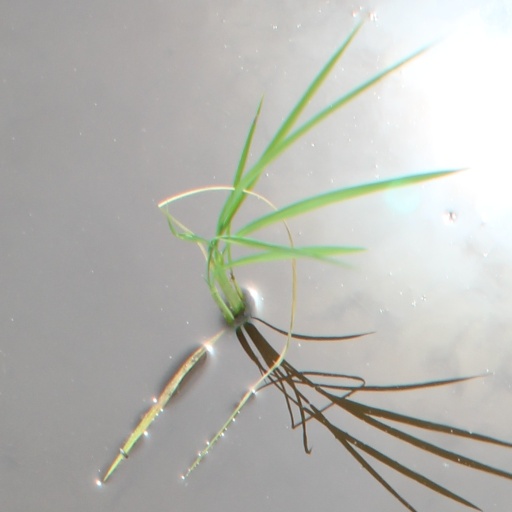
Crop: rice